St Andrew's Church, Kyiv

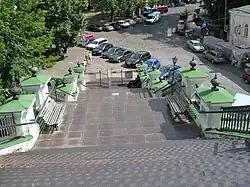
The cast iron steps leading up to the church from the Andriyivskyy Descent.

The exterior work was finished in 1754, but it was not until 1767 that the interior work and decorations were completed. Alexei Antropov and Ivan Vishnyakov painted the church's icons, and the frescoes were done by Ukrainian masters I. Romenskyi and I. Chaikovskyi. A planned ramp that was to be installed to provide access to the church, was later changed to a wooden staircase due to the steepness of the hill. The wooden ramp was later (in 1844) changed to a cast iron one.